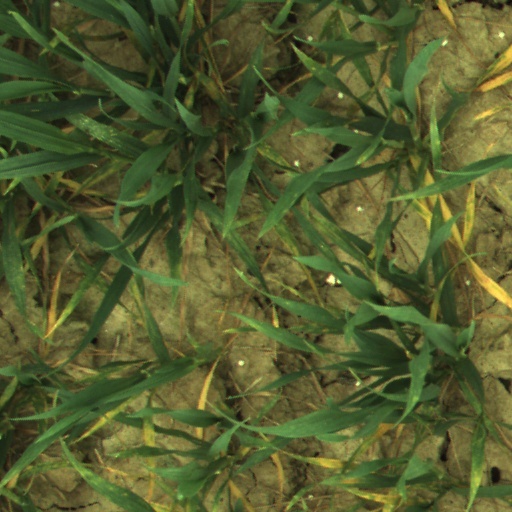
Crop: wheat